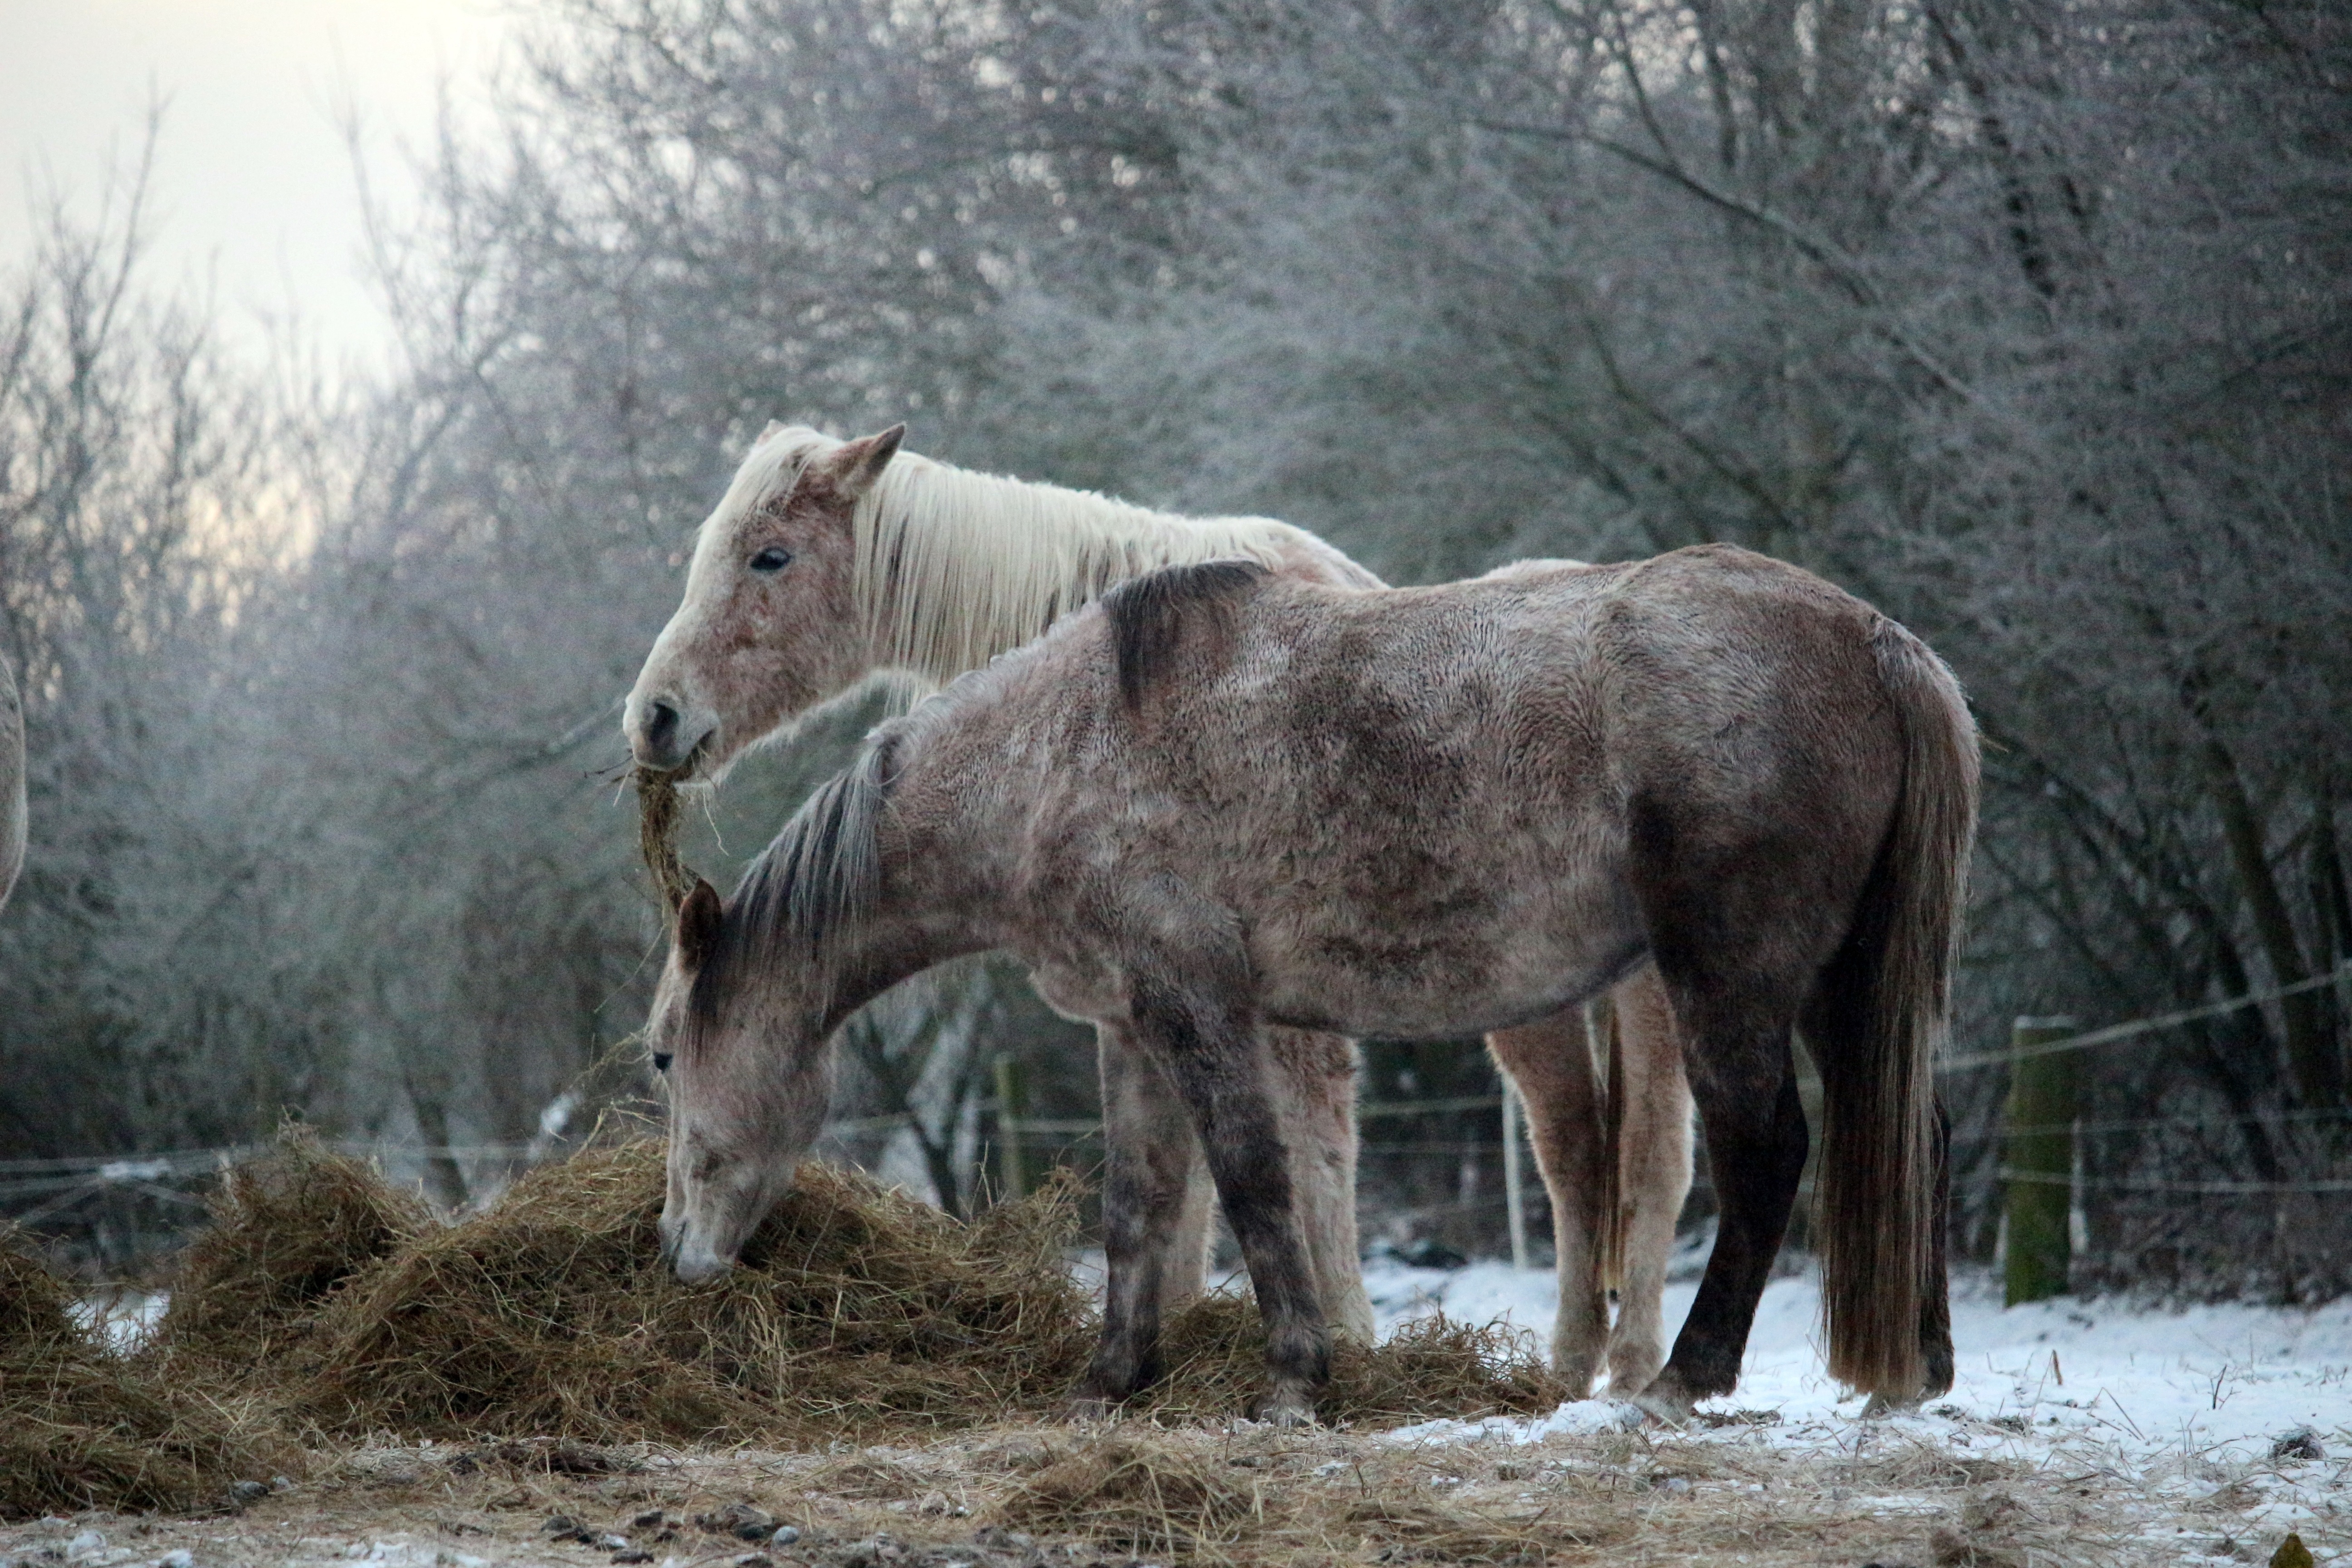
snow, winter, hay, meadow, frost, wildlife, herd, pasture, grazing, horse, mammal, stallion, mane, fauna, vertebrate, mare, mold, wintry, thoroughbred arabian, pack animal, horse like mammal, mustang horse